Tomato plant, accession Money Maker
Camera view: bottom (45 deg); turntable rotation: 150 degrees
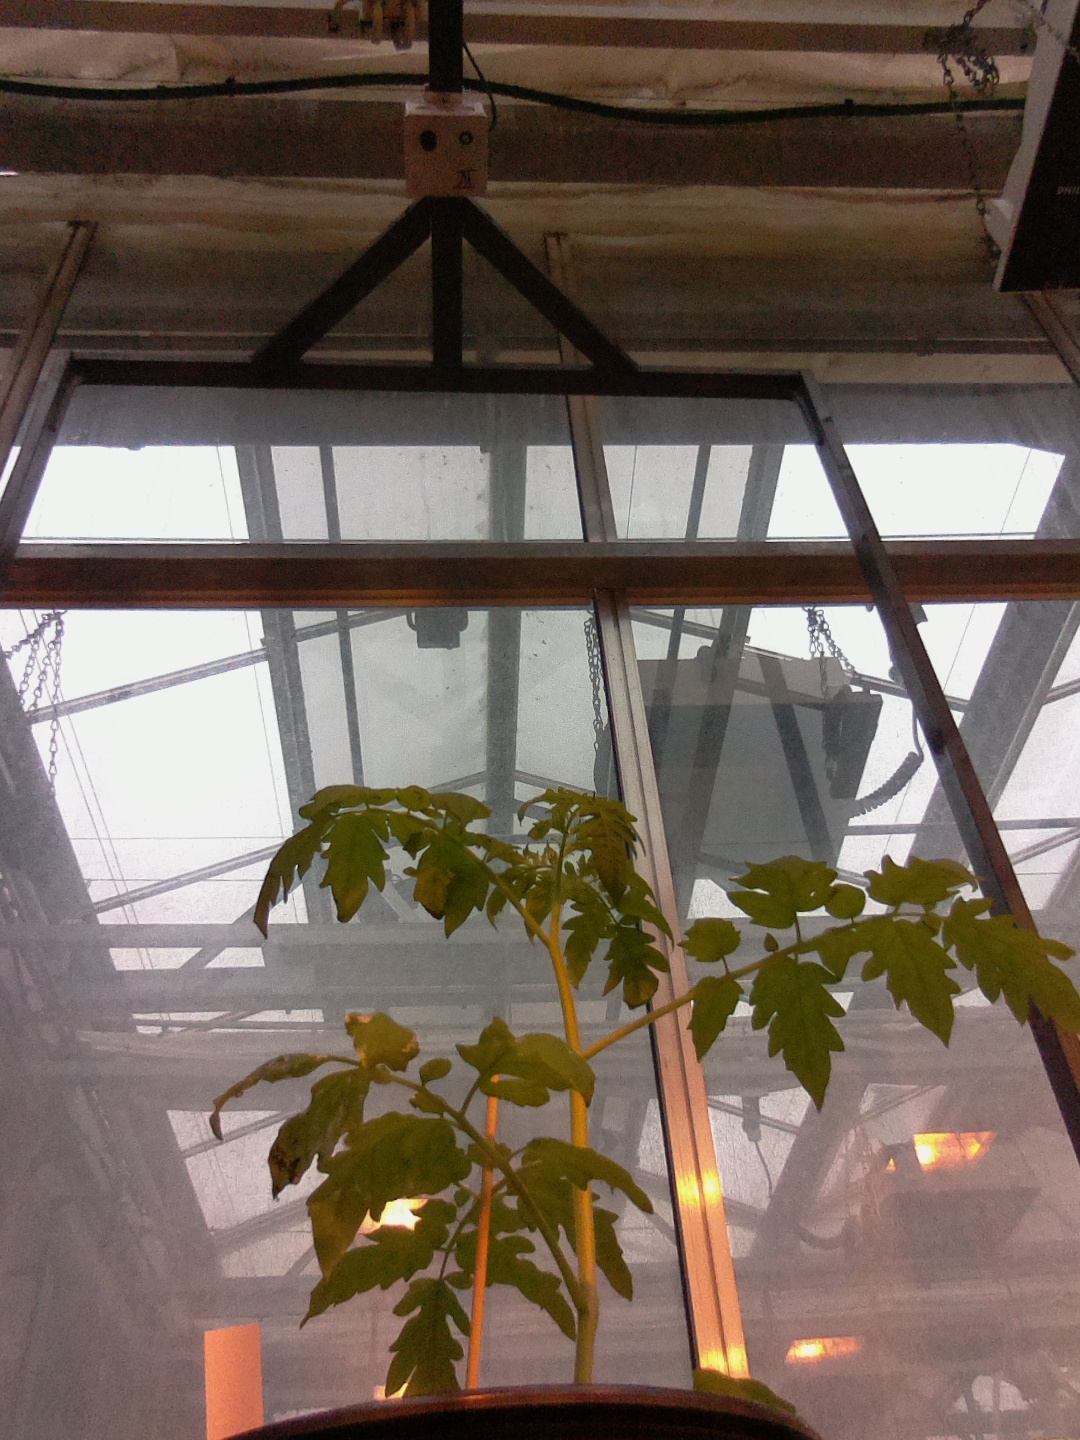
BBCH growth stage 14: 8 of true leaves visible